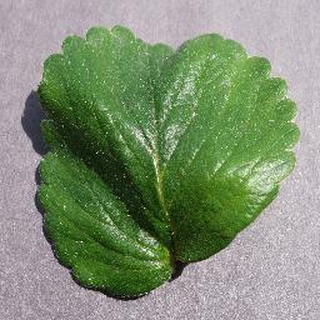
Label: healthy_strawberry